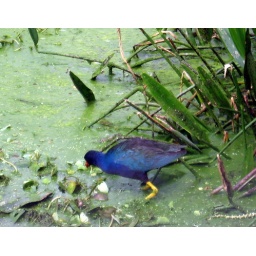
I am not yet familiar with identies of all the birds and ducks in Florida.